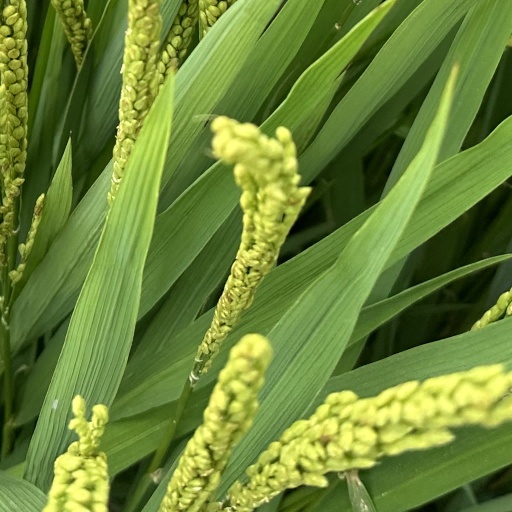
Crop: rice